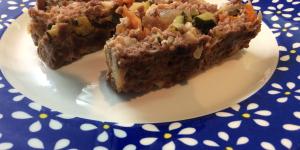
pastel de carne con verduras